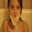
Label: girl